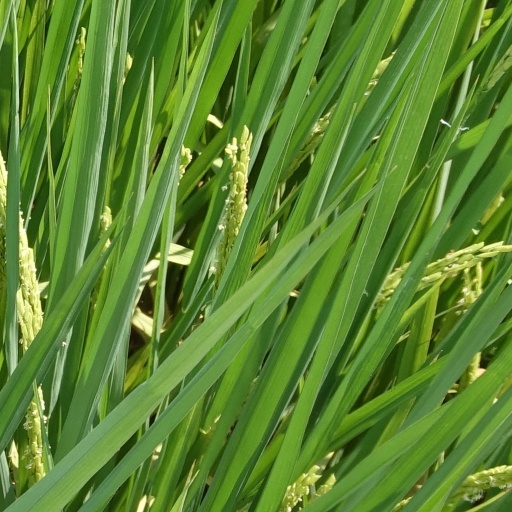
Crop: rice